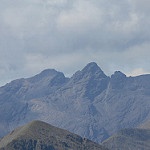
Label: mountain